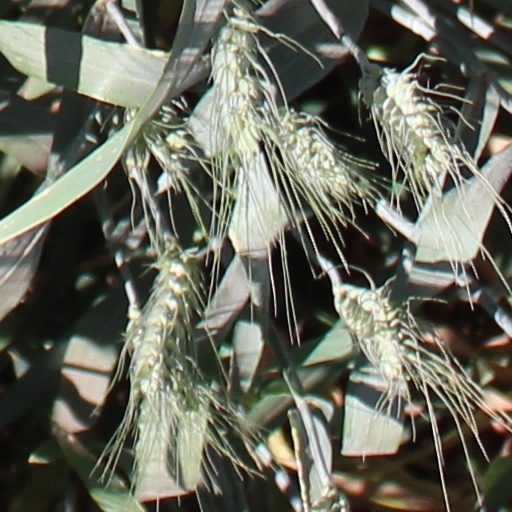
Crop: wheat